José Carlos Malato

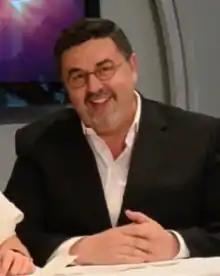
Malato in 2015

José Carlos Malato (born 7 March 1964) is a Portuguese TV presenter, radio broadcaster, copywriter and college teacher. In 2018, Malato publicly came out as gay. In 2022, they came out as non-binary.